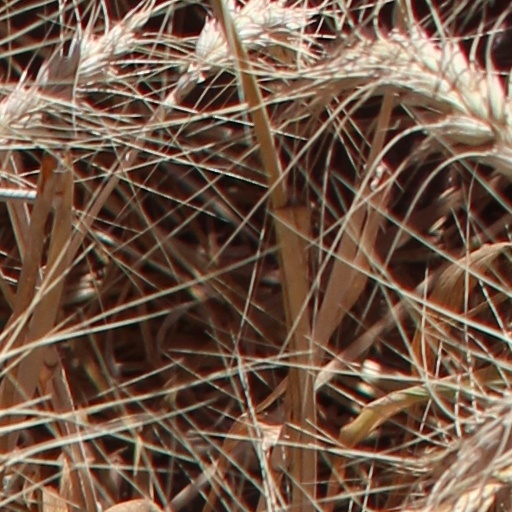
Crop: wheat